About a Boy (TV series)

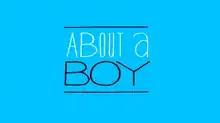

About a Boy is an American single-camera sitcom television series that aired on NBC from February 22, 2014, to July 20, 2015. The show was created by Jason Katims and premiered as a midseason replacement following the 2014 Winter Olympics. It was the second adaptation based on the 1998 novel of the same title by Nick Hornby, preceded by the 2002 theatrical film. The series starred David Walton, Minnie Driver and Benjamin Stockham, and used "Comeback Kid (That's My Dog)" by Brett Dennen as its theme song.